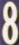
Number: 8